Student cap

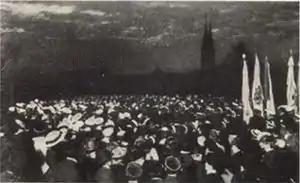
A large crowd, mostly students in typical Swedish white student caps, participating in the traditional Walpurgis Night celebration with song outside the Castle in Uppsala. The silhouette of the cathedral towers may be seen in the background. To the right are banners and standards of the student nations. Image from "c." 1920.

At each high-school and or junior college ceremonial graduation the graduating students are allowed to wear their student caps for the first time. Know simply as “"stúdentshúfa”", the Icelandic student caps have mostly the same shape and colour as the other traditional Nordic student caps of Sweden and Denmark, they however tend to have a slightly tighter fit and appear somewhat stiffer and more defined in shape.